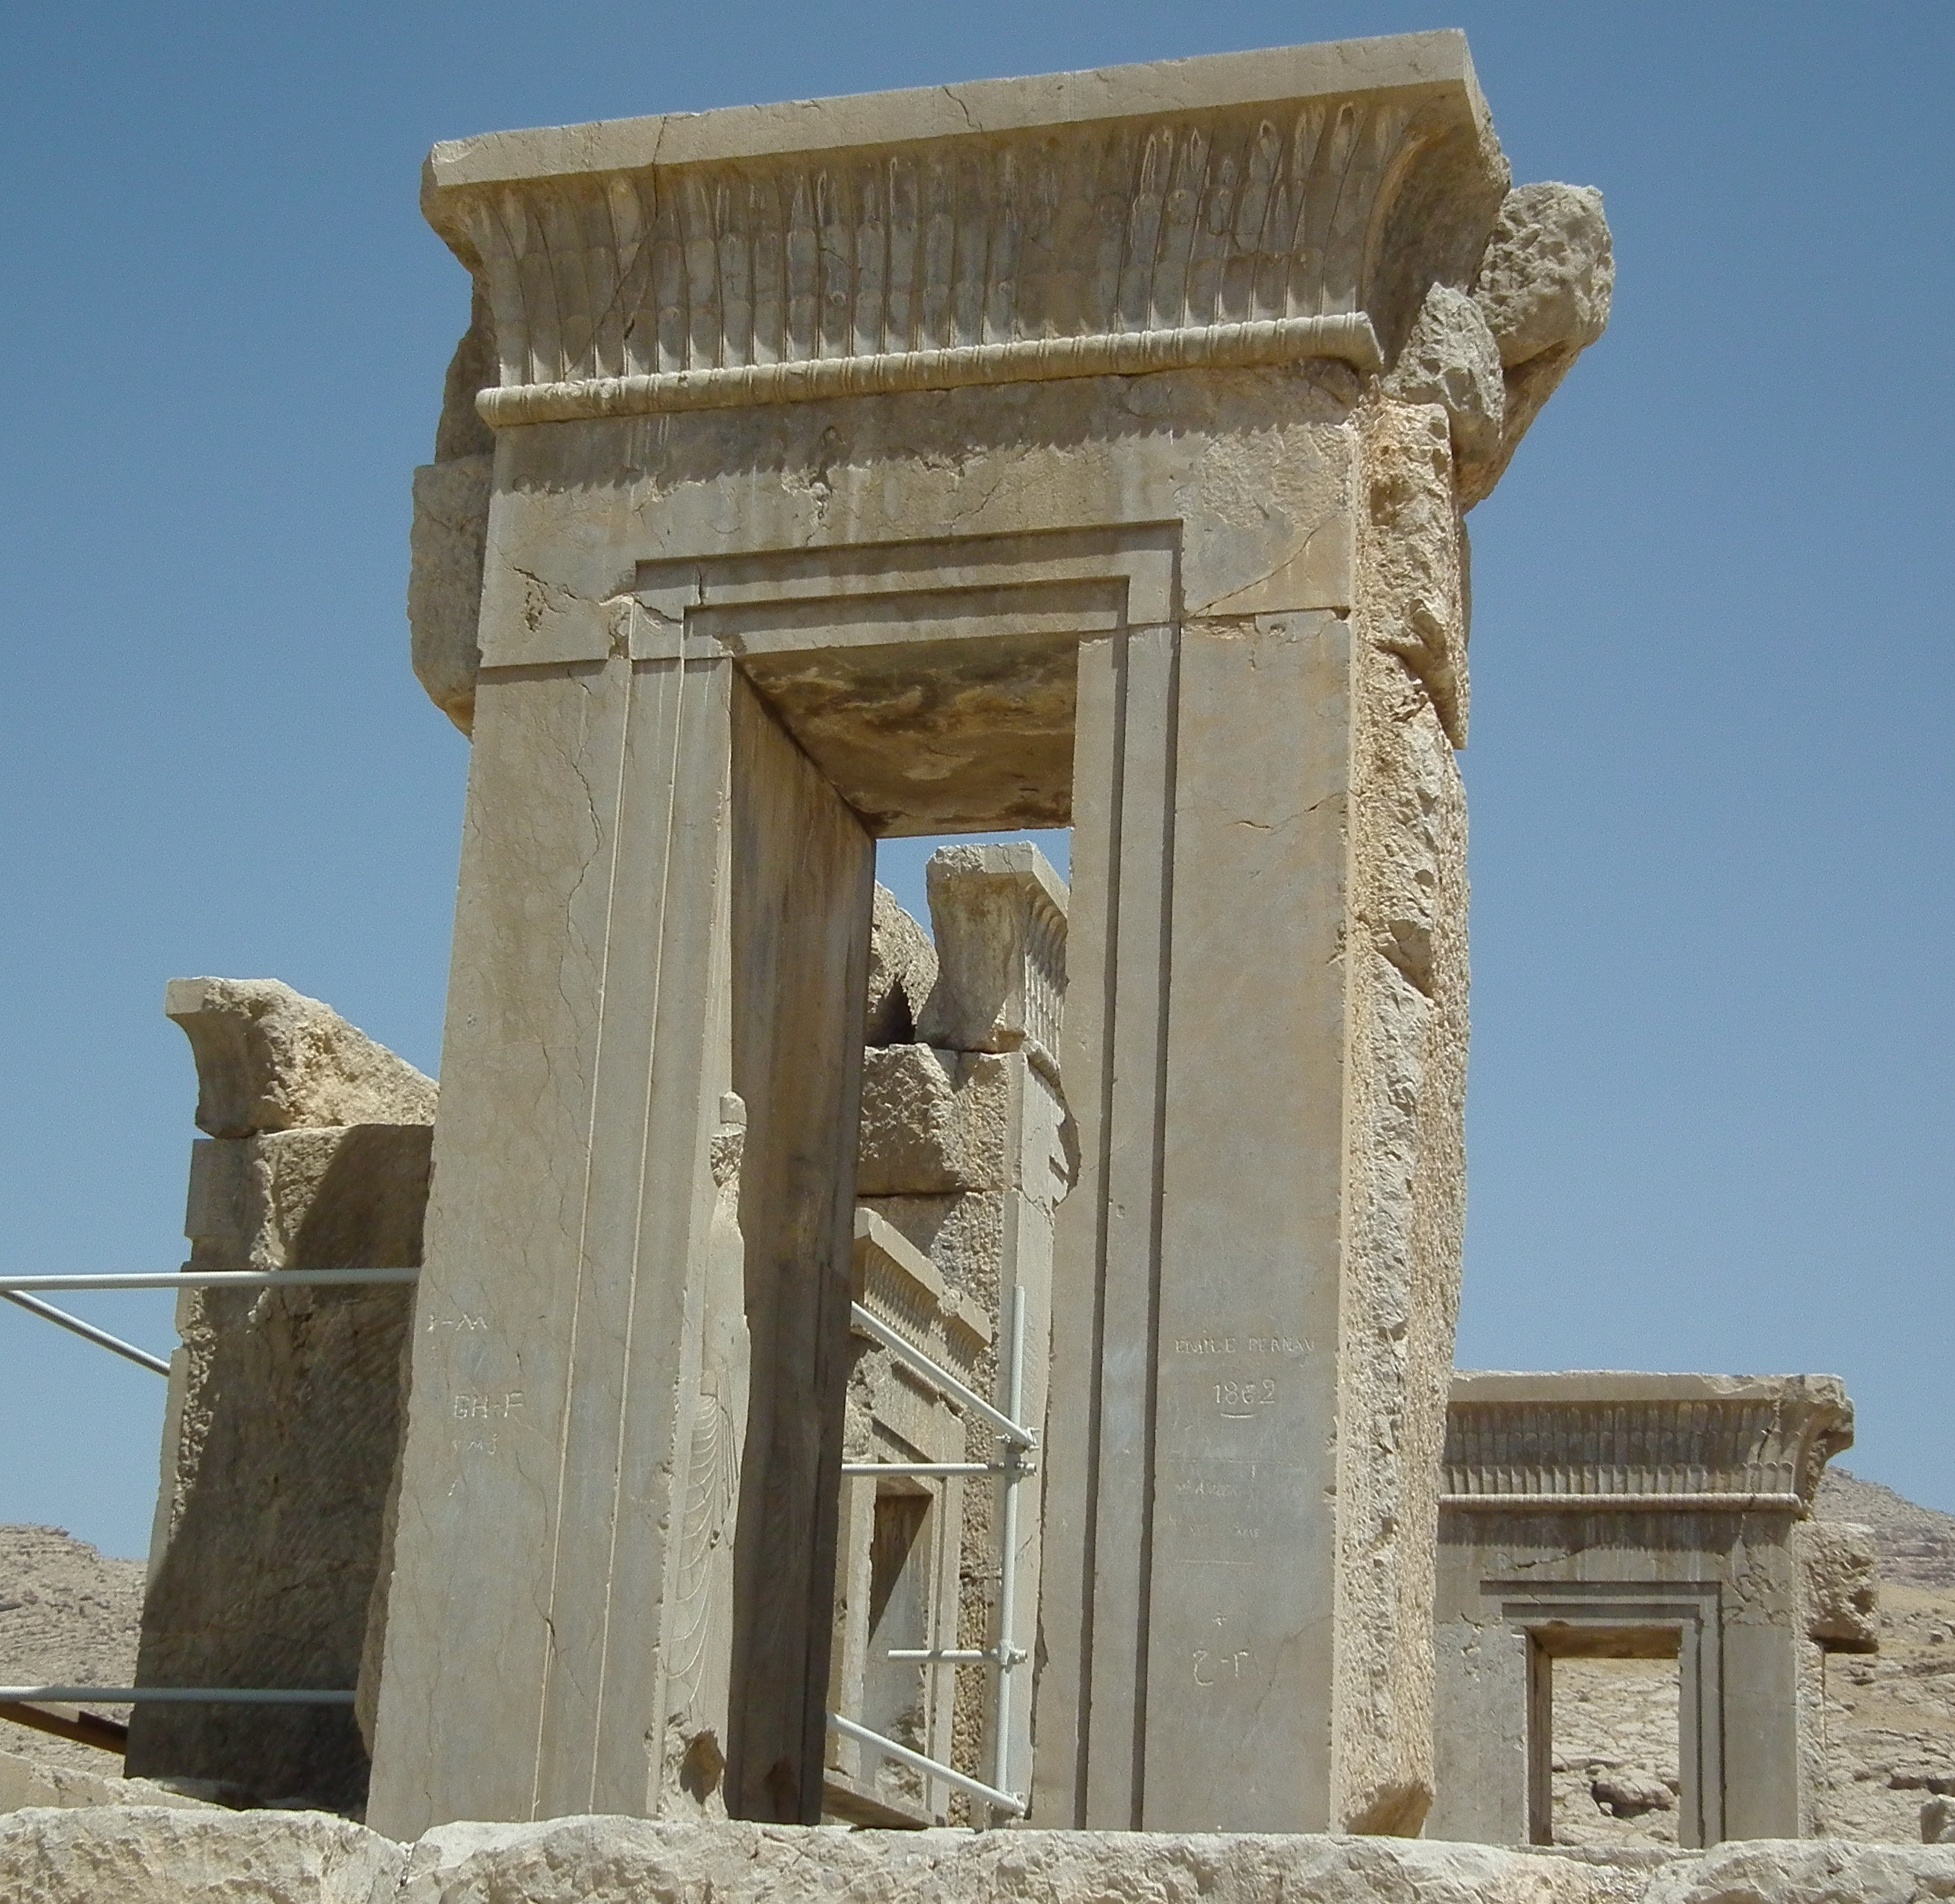
architecture, structure, monument, statue, arch, column, landmark, temple, ruins, iran, ancient ruins, roman temple, historic site, persepolis, shiraz, triumphal arch, ancient history, egyptian temple, ancient roman architecture, ancient greek temple, city of the persians, parseh, takht e jamshid, achaemenid empire